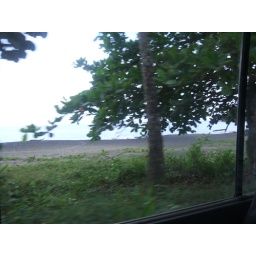
black sand in C Rica